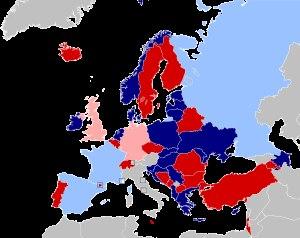
Le Concours Eurovision de la chanson 2009 fut la cinquante-quatrième édition du concours. Il se déroula les mardi 12, jeudi 14 et samedi 16 mai 2009, à Moscou, en Russie. Il fut remporté par la Norvège, avec la chanson Fairytale, interprétée par Alexander Rybak, obtenant alors le nombre record de voix. L'Islande termina deuxième et l’Azerbaïdjan, troisième.